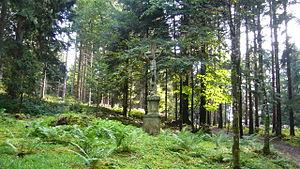
Les calvaires de Fouchy sont des monuments religieux situés sur le territoire de la commune française de Fouchy, dans le département du Bas-Rhin et la région Alsace.